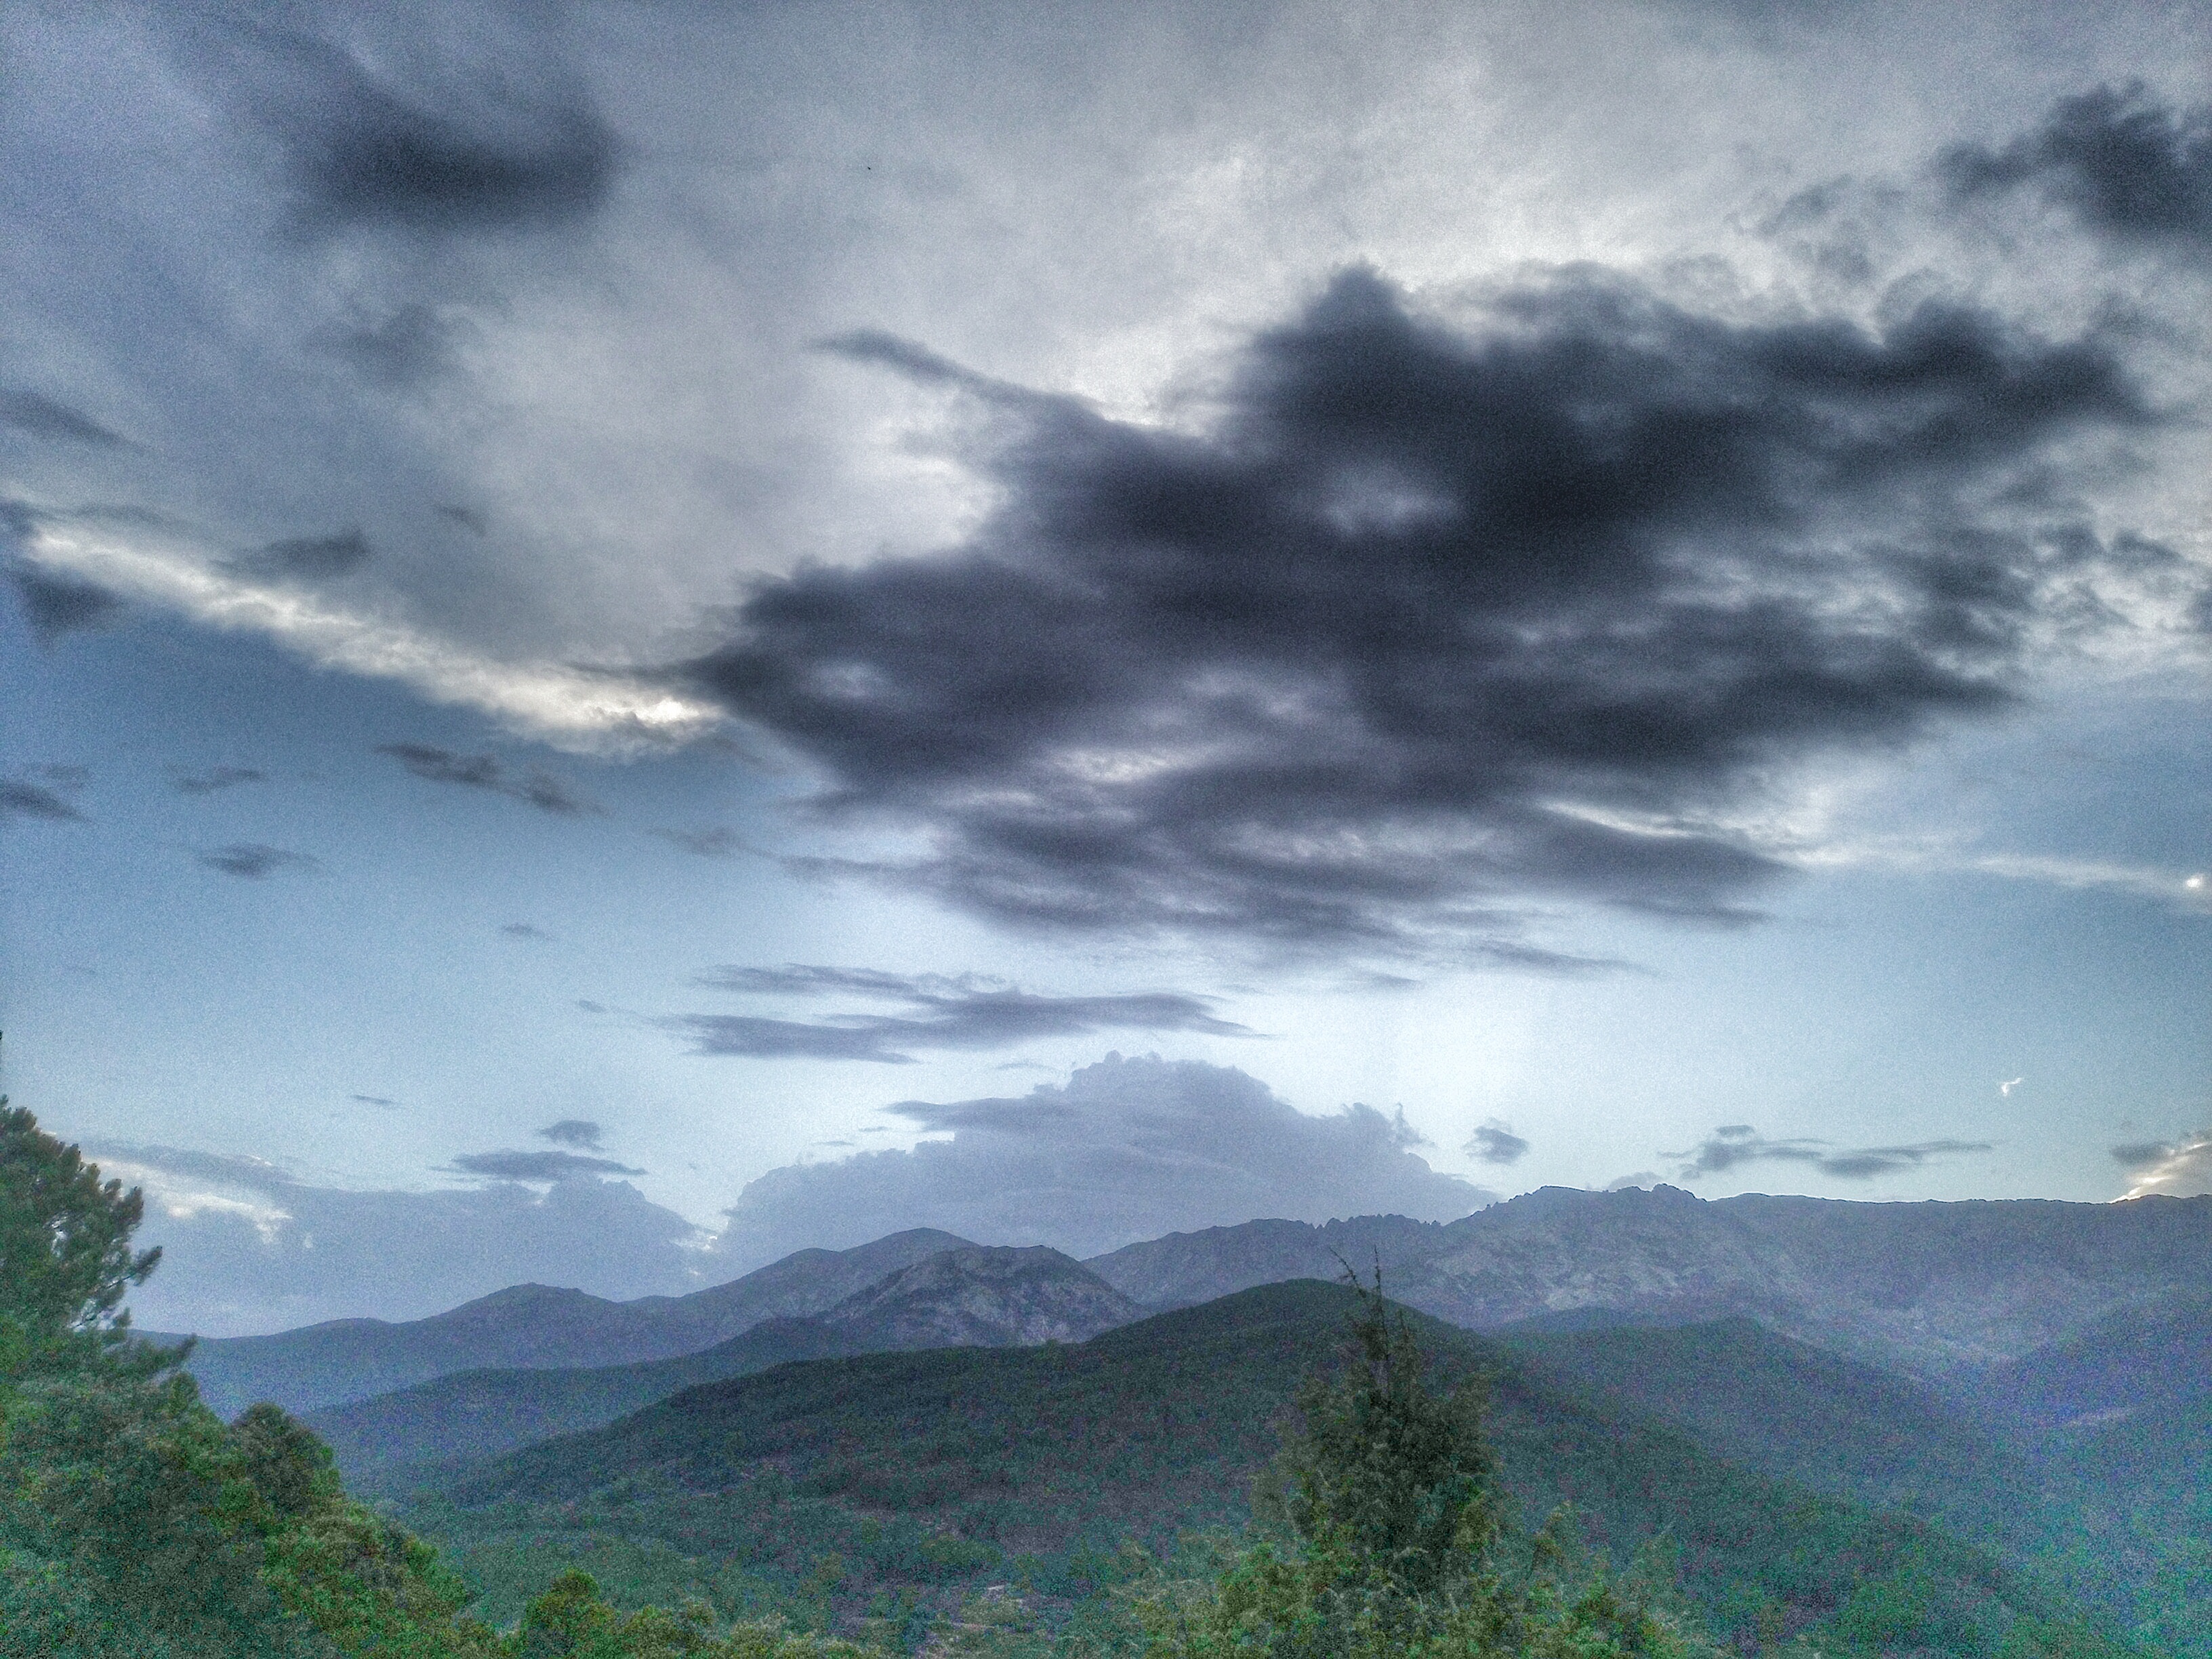
mountain, cloud, sky, hill, mountain range, weather, cumulus, ridge, plain, plateau, loch, meteorological phenomenon, geographical feature, atmospheric phenomenon, mountainous landforms